Normans

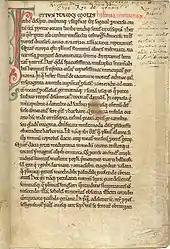
10th–11th century "History of the Normans", by Dudo of Saint-Quentin

Before Rollo's arrival, Normandy's populations did not differ from Picardy or the Île-de-France, which were considered "Frankish". Earlier Viking settlers had begun arriving in the 880s, but were divided between colonies in the east (Roumois and Pays de Caux) around the low Seine valley and in the west in the Cotentin Peninsula, and were separated by traditional "pagii", where the population remained about the same with almost no foreign settlers. Rollo's contingents from Scandinavia who raided and ultimately settled Normandy and parts of the European Atlantic coast included Danes, Norwegians, Norse–Gaels, Orkney Vikings, possibly Swedes, and Anglo-Danes from the English Danelaw territory which earlier came under Norse control in the late 9th century.